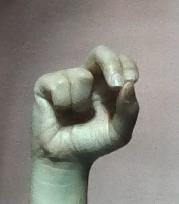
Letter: gaaf